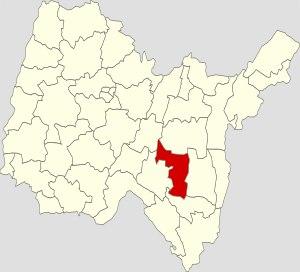
Le canton d'Hauteville-Lompnes est une division administrative française située dans le département de l'Ain en région Auvergne-Rhône-Alpes.